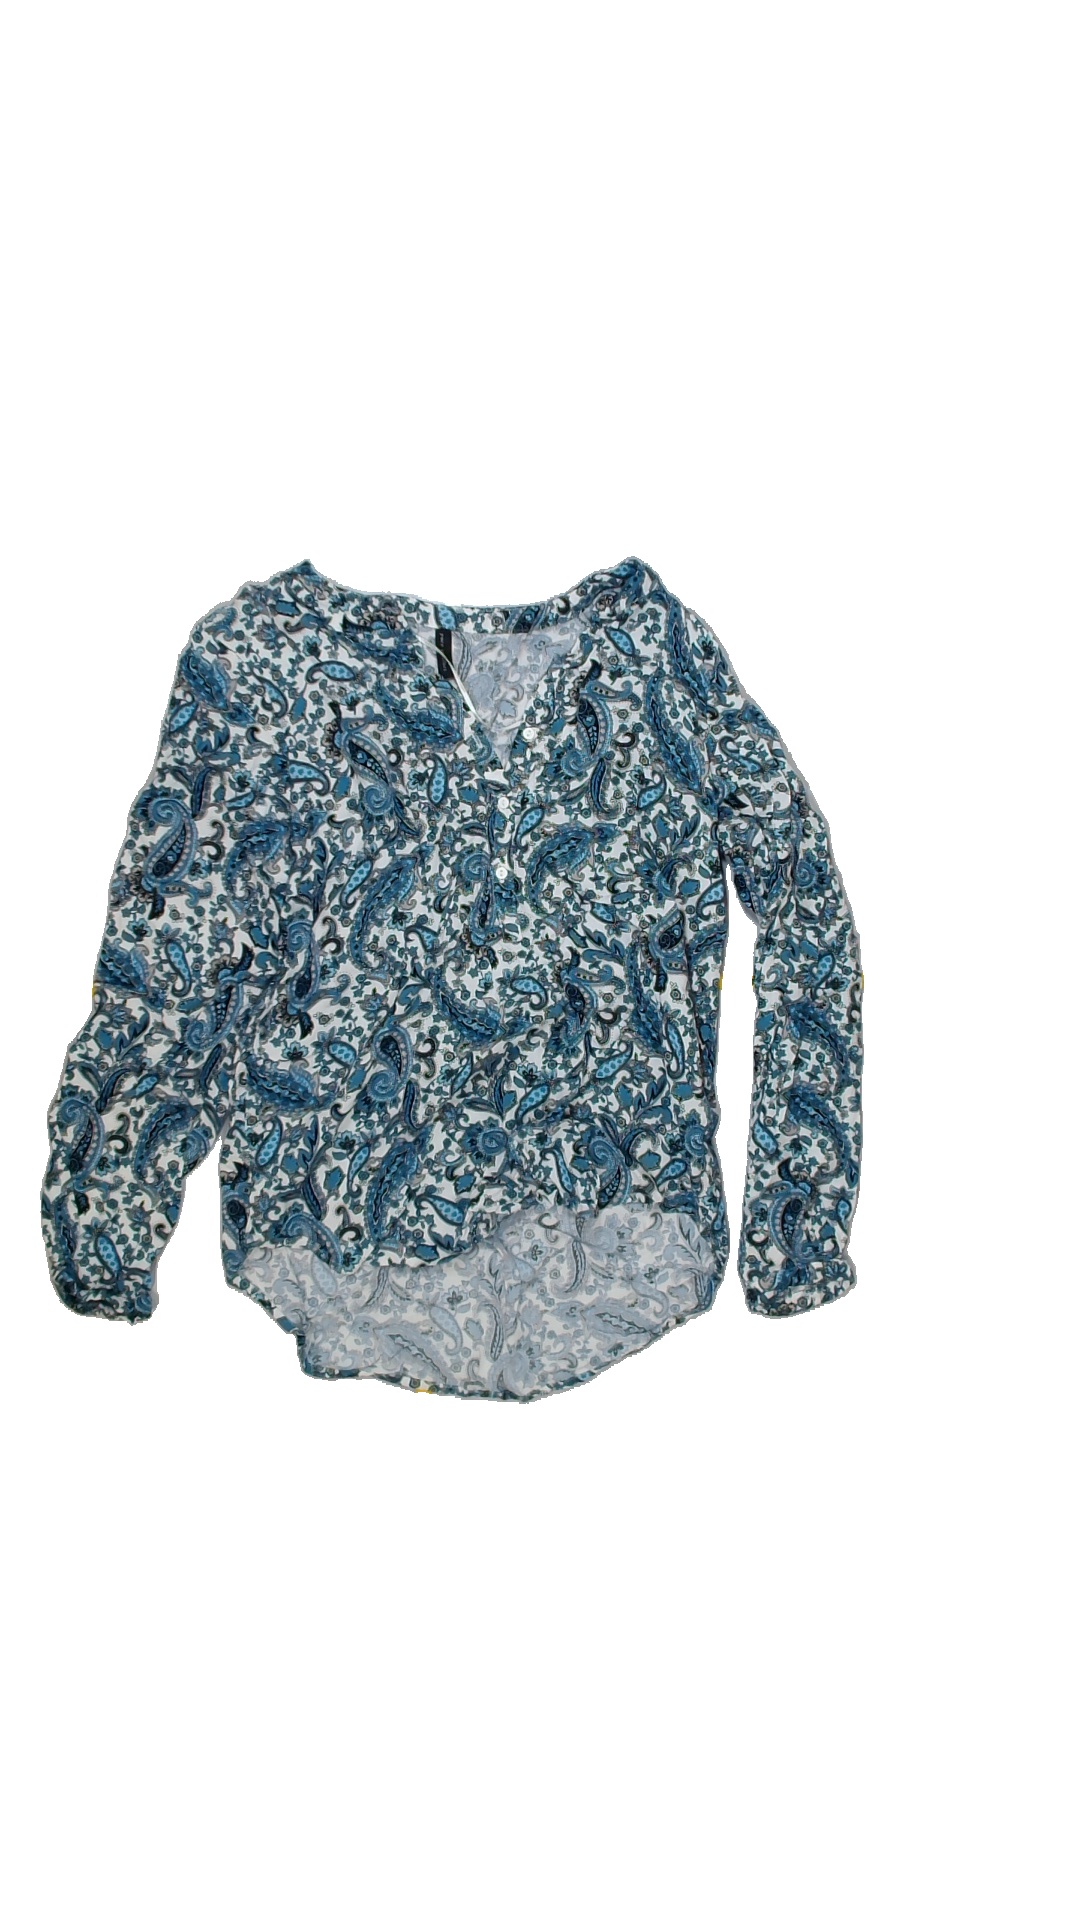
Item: Blouse (Ladies)
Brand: Not Applicable
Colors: Multicolor
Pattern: Floral print
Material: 100%viscose
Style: No trend
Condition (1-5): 4
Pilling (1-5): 4
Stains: No
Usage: Reuse
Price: <50